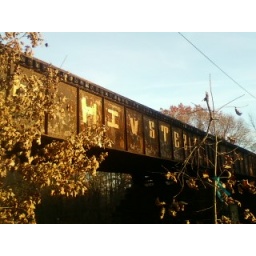
The railroad bridge going over the Blackstone River from Cumberland to Central Falls.